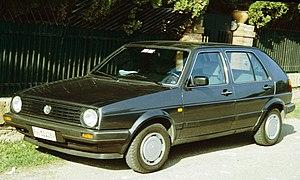
Le groupe Volkswagen a depuis les années 1970, développé une série de plateformes partagés par ces diverses marques.